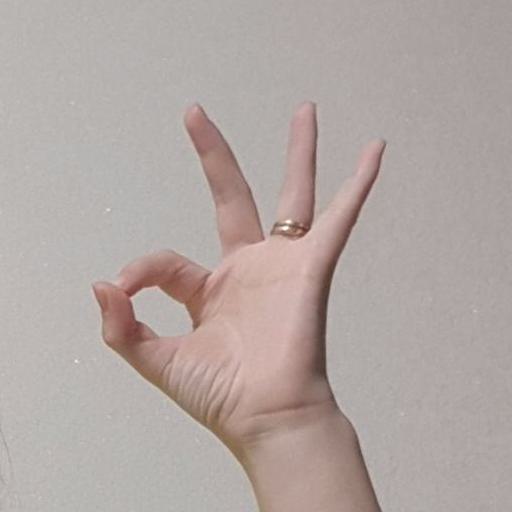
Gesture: ok